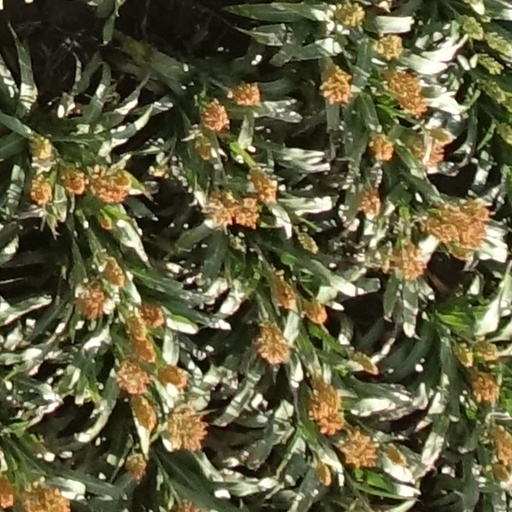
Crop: sorghum